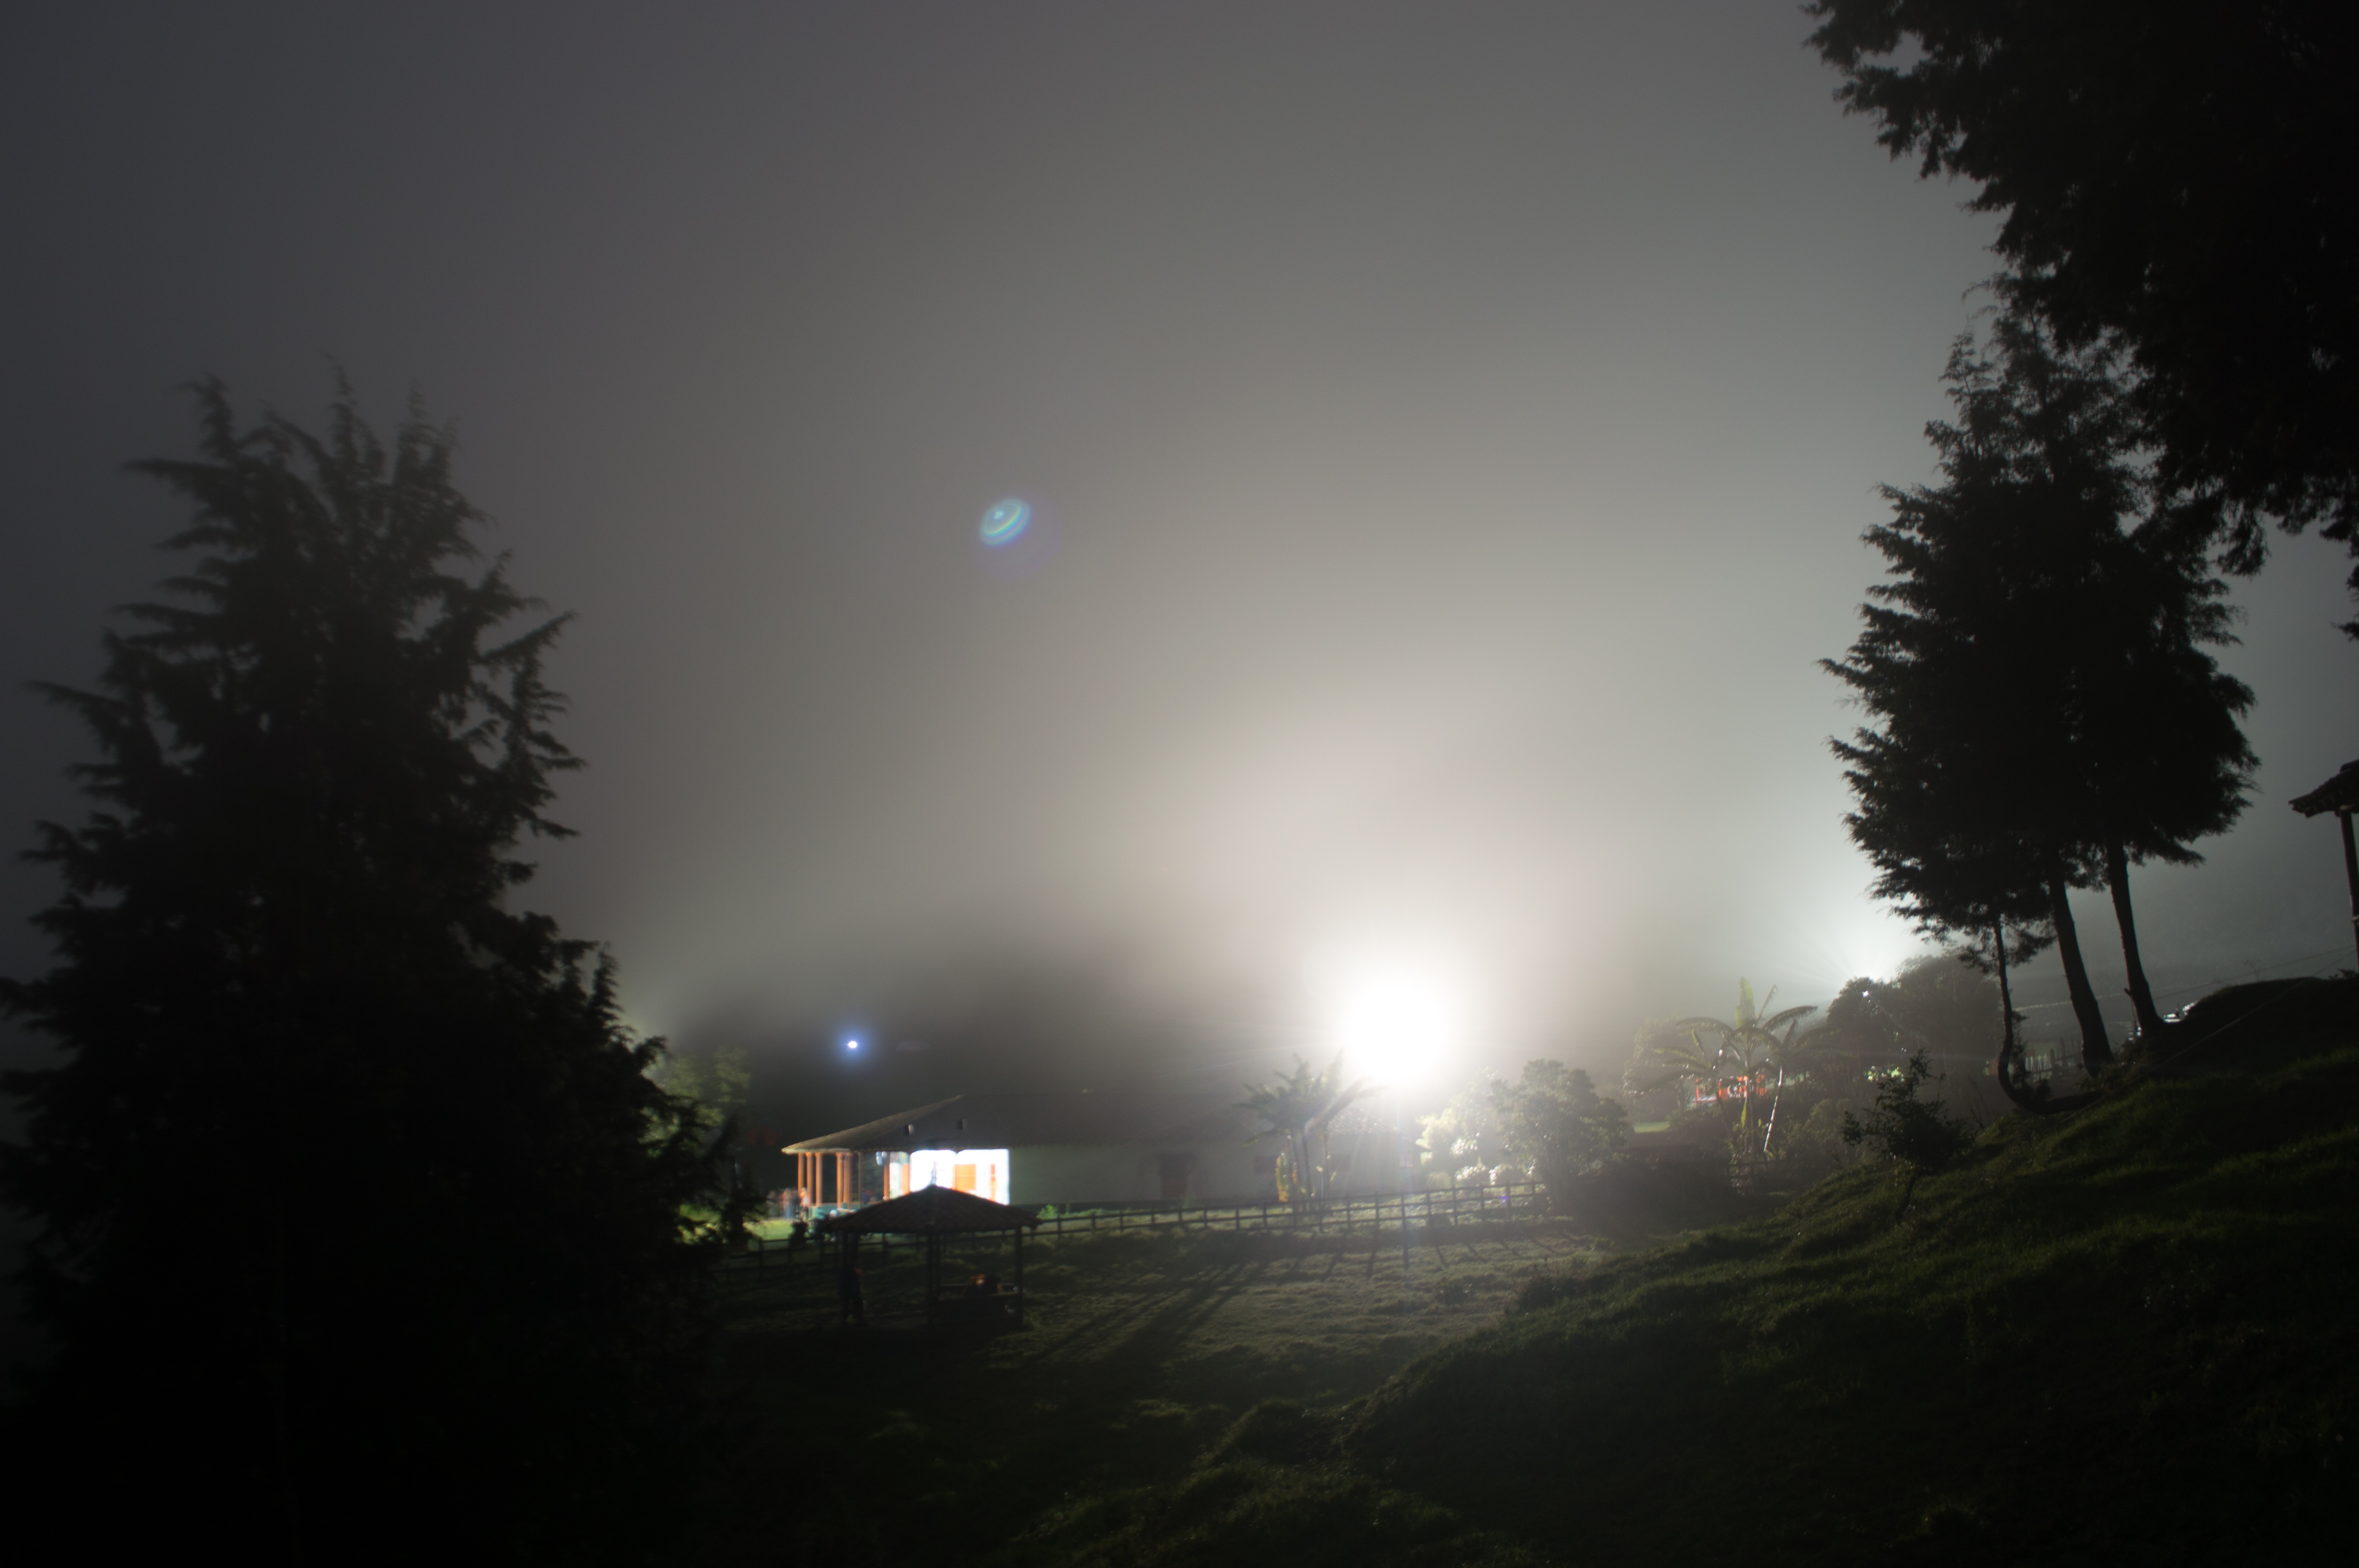
tree, light, sky, sun, fog, mist, night, sunlight, morning, dawn, atmosphere, dusk, evening, weather, darkness, moon, moonlight, midnight, astronomical object, atmospheric phenomenon, atmosphere of earth